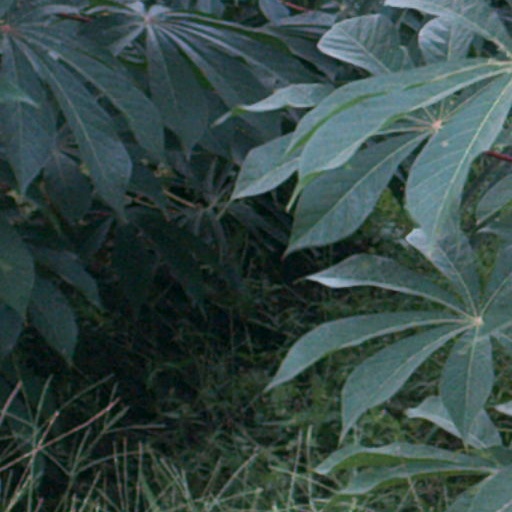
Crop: cassava